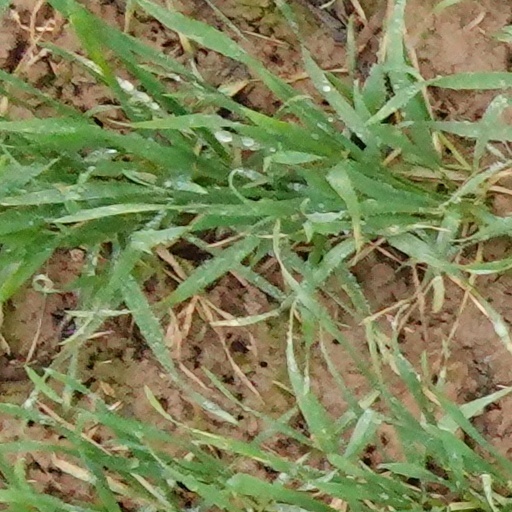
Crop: wheat